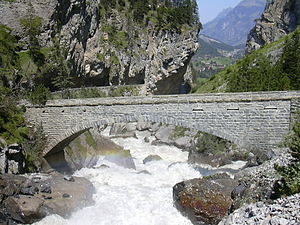
Kander (Schweiz)
Kander ved Klus, ovenfor Kandersteg
Kander er en flod i Schweiz. Den er omkring 44 km lang og har et afvandingsområde på 1.126 km². Oprindeligt var det en biflod til Aare, med et sammenløb nedenfor byen Thun, siden 1714 har den udmundet i Thunersee ovenfor byen. Dalen som floden løber i gennem kendes som Kandertal eller i specifikke dele som Gastertal eller Frutigtal.